Vat Phou

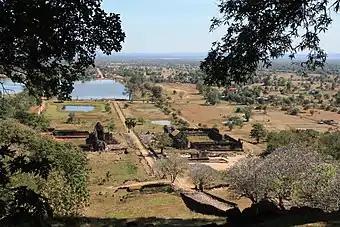
View from near the sanctuary on the upper level of Vat Phou, looking back towards the Mekong

Vat Phou was initially associated with the city of Shrestapura, which lay on the bank of the Mekong directly east of Lingaparvata Mountain (now called Phou Khao). By the latter part of the fifth century, the city was the capital of a kingdom that texts and inscriptions connect with the Chenla Kingdom and Champa. The first structure on the mountain was constructed around this time. The mountain gained spiritual importance from the lingam-shaped protuberance on its summit. The mountain itself was, therefore, considered the home of Shiva, and the river as representing the ocean or the Ganges.